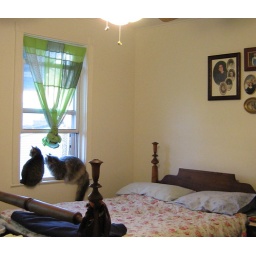
cats by window